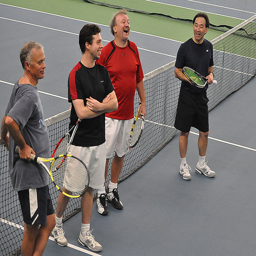
Four guys standing next to each other on a tennis court.
Men on a tennis court with their racquets laughing
four players standing on the tennis court holding tennis rackets and laughing
A group of guys standing around laughing on a tennis court.
a group of men stand laughing on a tennis court